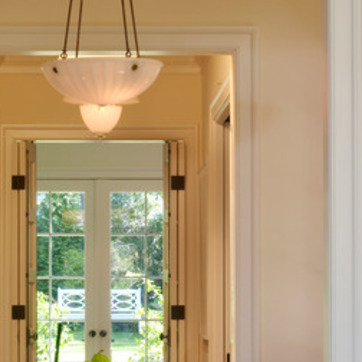
Material: metal